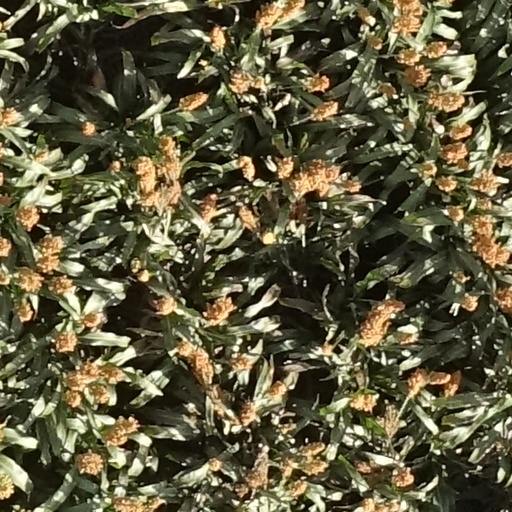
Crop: sorghum